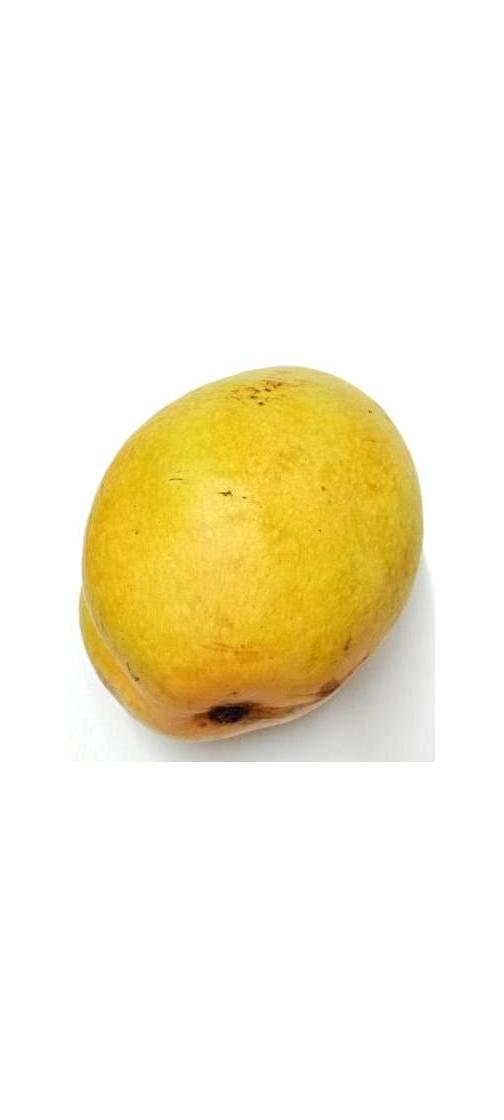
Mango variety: Bari-11